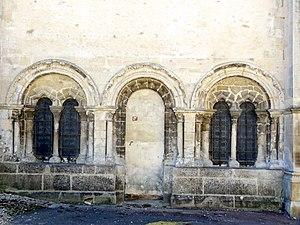
Église Sainte-Madeleine de Trie-Château - voir titre.
L'église Sainte-Madeleine est une église catholique paroissiale située à Trie-Château, commune du Vexin français, dans le département français de l'Oise et la région Hauts-de-France. Organisée tout en longueur, elle se compose d'un narthex roman tardif des années 1160 ; d'une nef unique romane des alentours de 1100 ; et d'un chœur gothique de deux travées d'une centaine d'années plus récent. Le narthex, avec sa façade à la décoration exubérante, et son ancien portail latéral nord également richement décoré, constitue l'une des œuvres romanes les plus extravagantes dans le Vexin. Il est souvent comparé au croisillon nord de l'église Saint-Étienne de Beauvais. Or, seulement le rez-de-chaussée est authentique, exceptés certains éléments abîmés refaits pratiquement à l'identique au cours de la restauration des années 1860/67. Les parties hautes sont une création néo-romane imaginée par l'architecte Aymar Verdier. À l'intérieur, le narthex a été remanié, ou bien n'a jamais été achevé, car il n'est pas voûté, et des doutes sont permis que cela ait jamais été le cas.